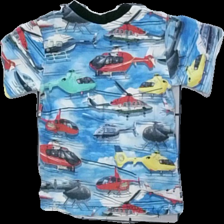
View: back
Type: Top
Category: Children
Brand: Missing
Colors: Multicolor, Blue, Green, Red
Material: 100% cotton
Pattern: Other
Cut: Regular
Season: All
Smell: Minor
Holes: Minor
Damage: trasiga sömmar
Price range: <50
Recommended usage: Export